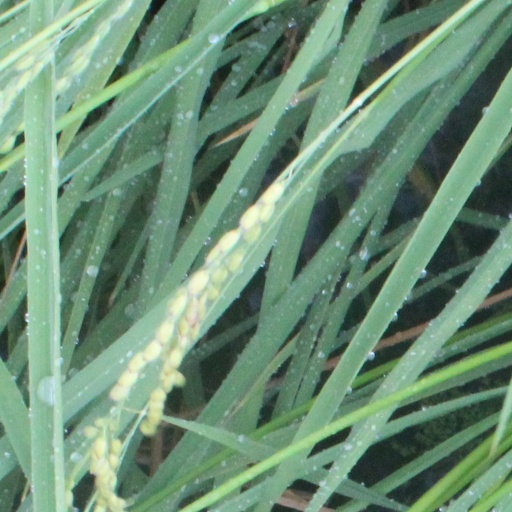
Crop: rice